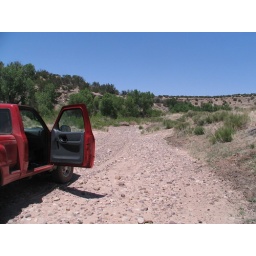
Here we are down in the canyon with our truck getting sand to lay down at the cabin to cut down on dust